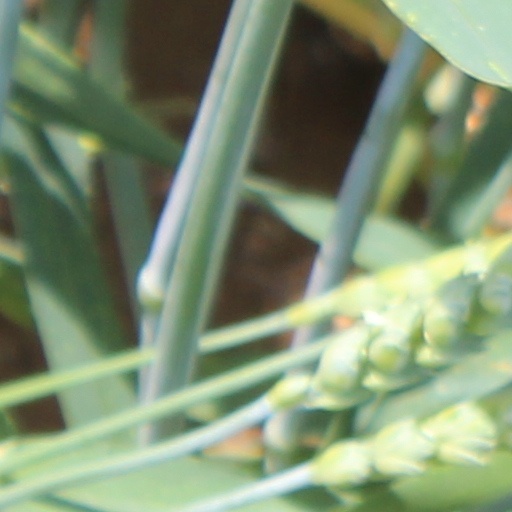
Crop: wheat